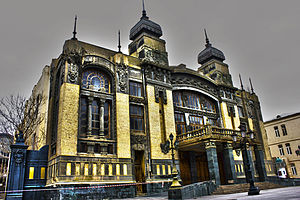
Operahuse i verden / Europa
Opera- og ballethuset i Aserbajdsjan
Operahuse i verden er opdelt efter kontinent, derefter land. I tilfælde, hvor der ikke findes et dansk navn, og hvor det ikke er oplagt at bruge navnet på originalsproget, er operahusets engelske navn anført.